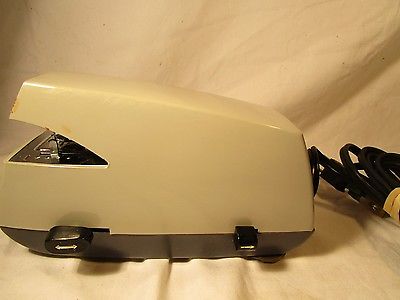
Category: stapler